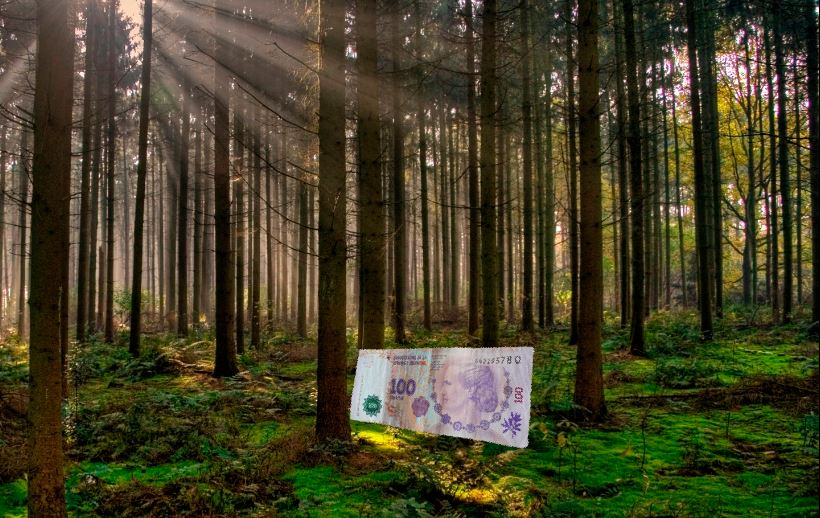
Denominación: 100